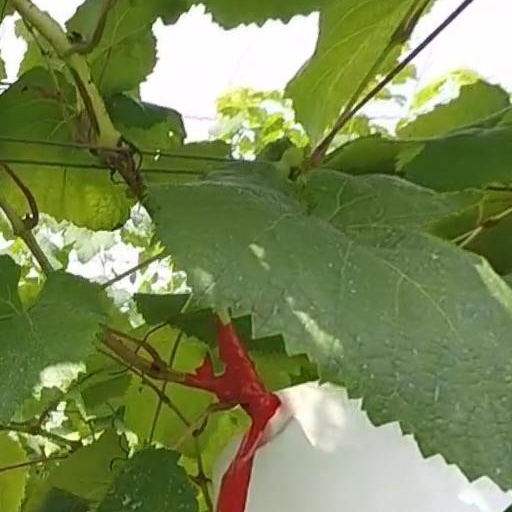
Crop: grape